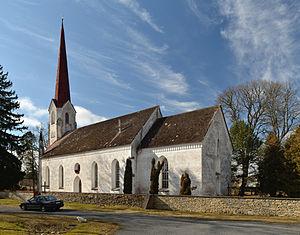
Cet article donne une liste d'églises en Estonie.
Viru-Jaagupi est un petit bourg estonien appartenant à la commune de Vinni et situé dans le Viru occidental. Le village est la paroisse de nombreux villages alentour. Son église dédiée à saint Jacques est de culte luthérien et appartient à l’Église évangélique-luthérienne estonienne.